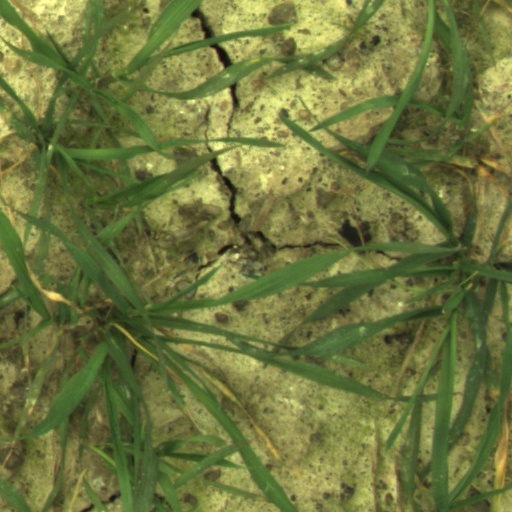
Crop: wheat